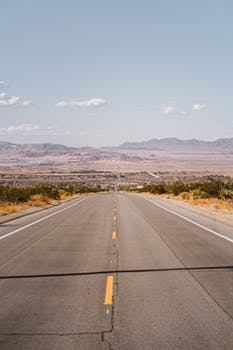
Label: No Watermark